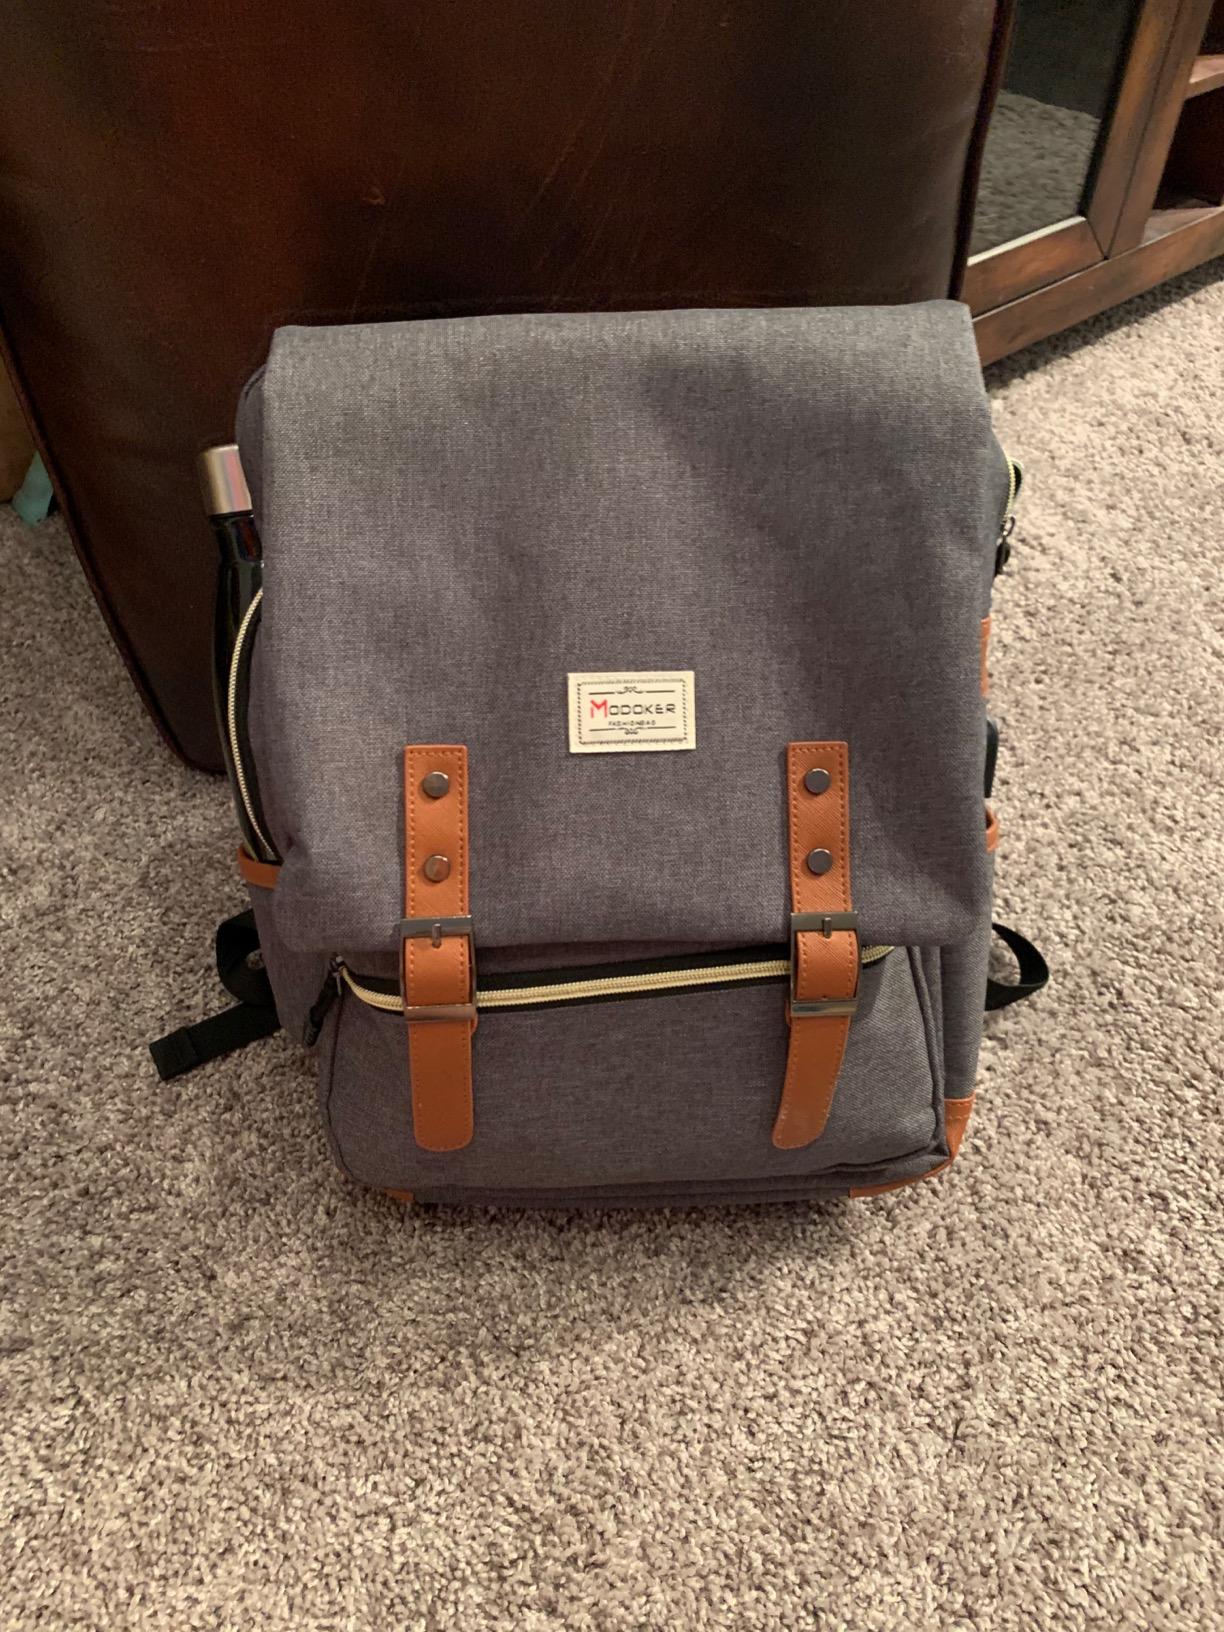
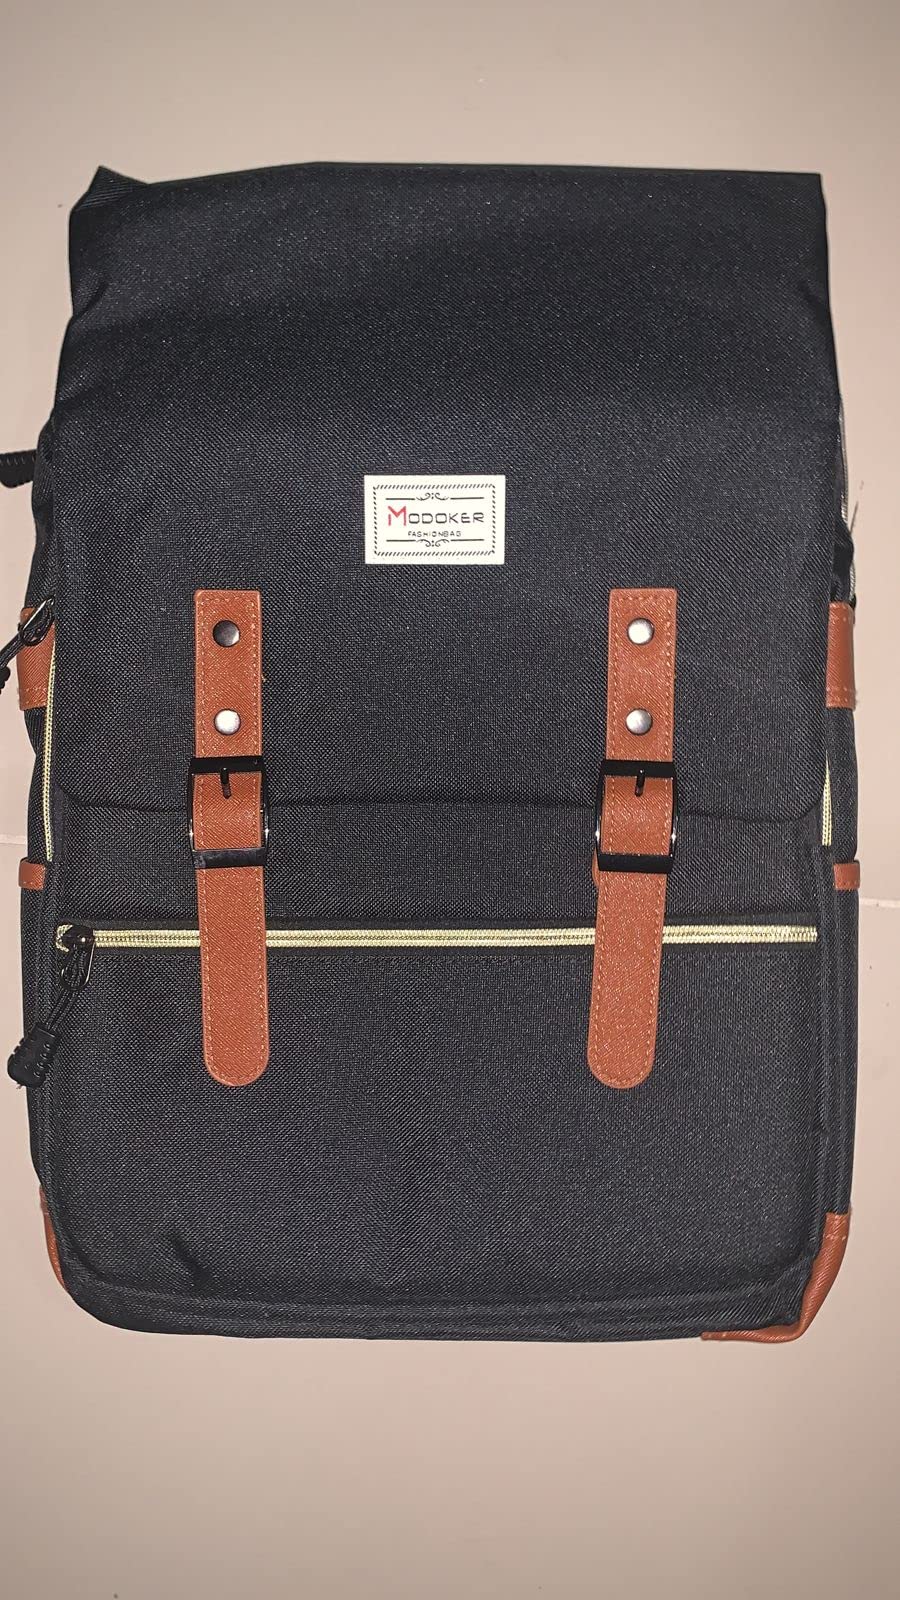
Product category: bag
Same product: no